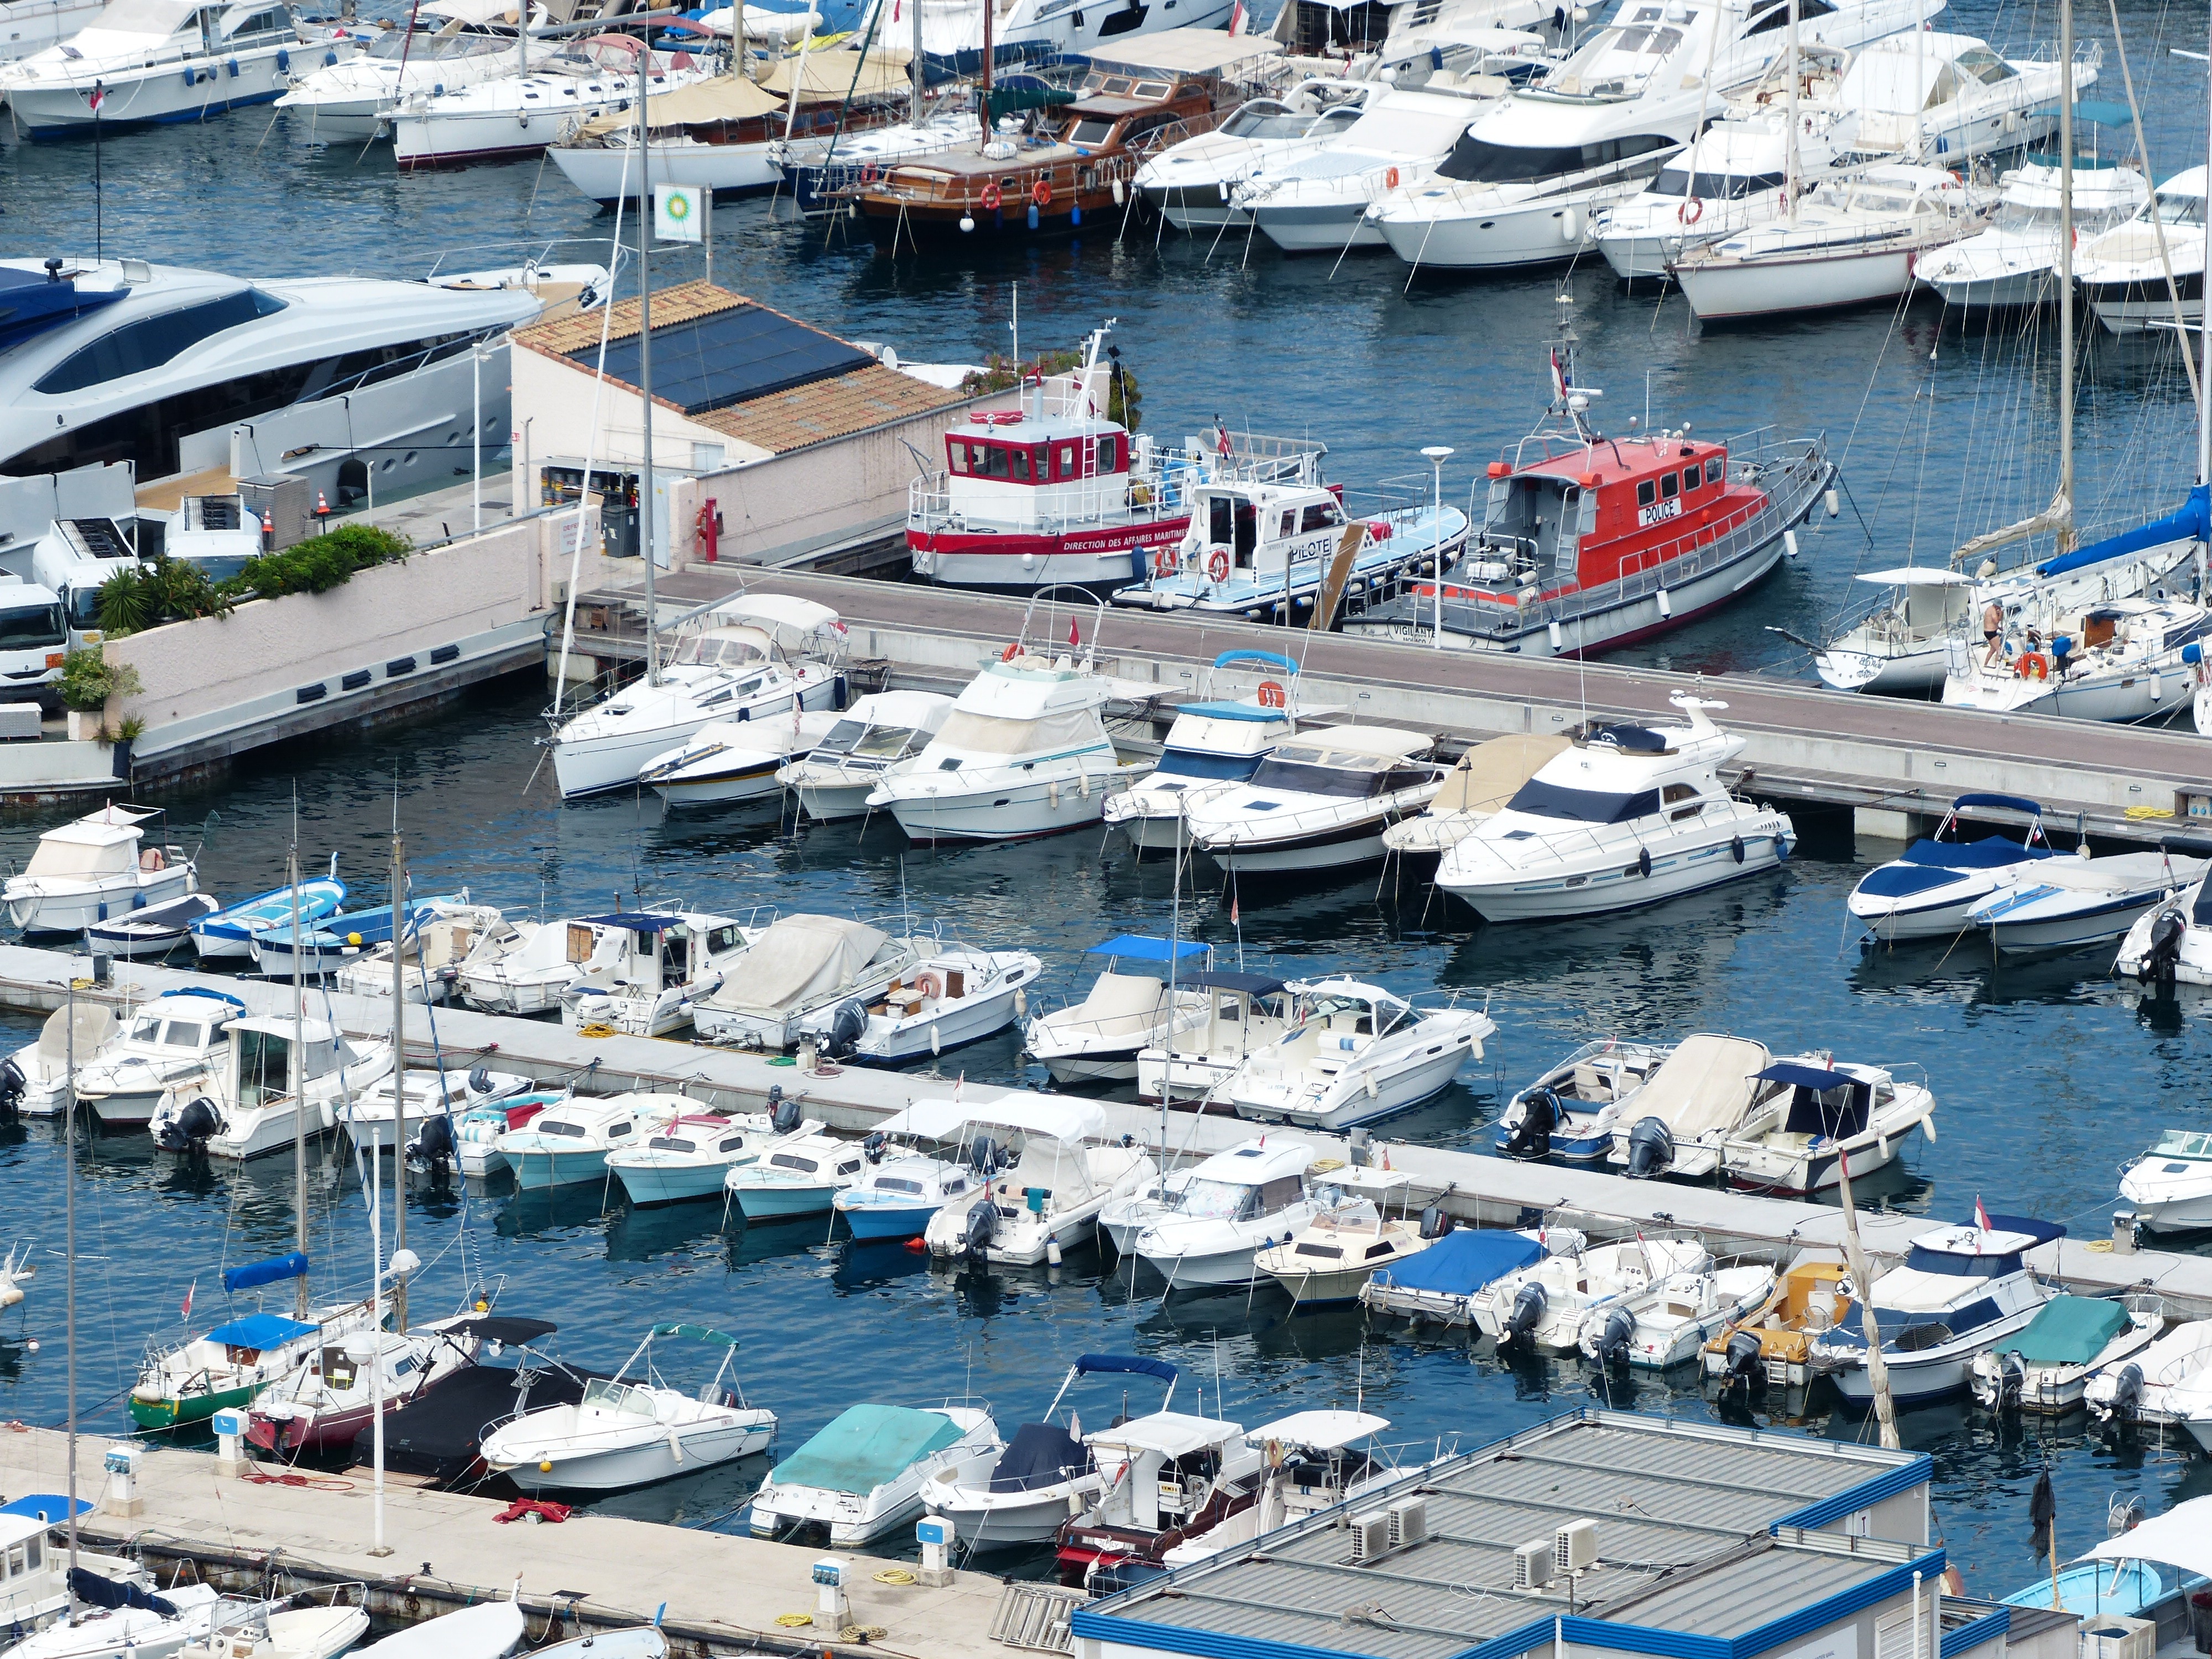
sea, dock, boat, web, vehicle, harbor, marina, port, infrastructure, boats, ships, shipping, anchorage, yachts